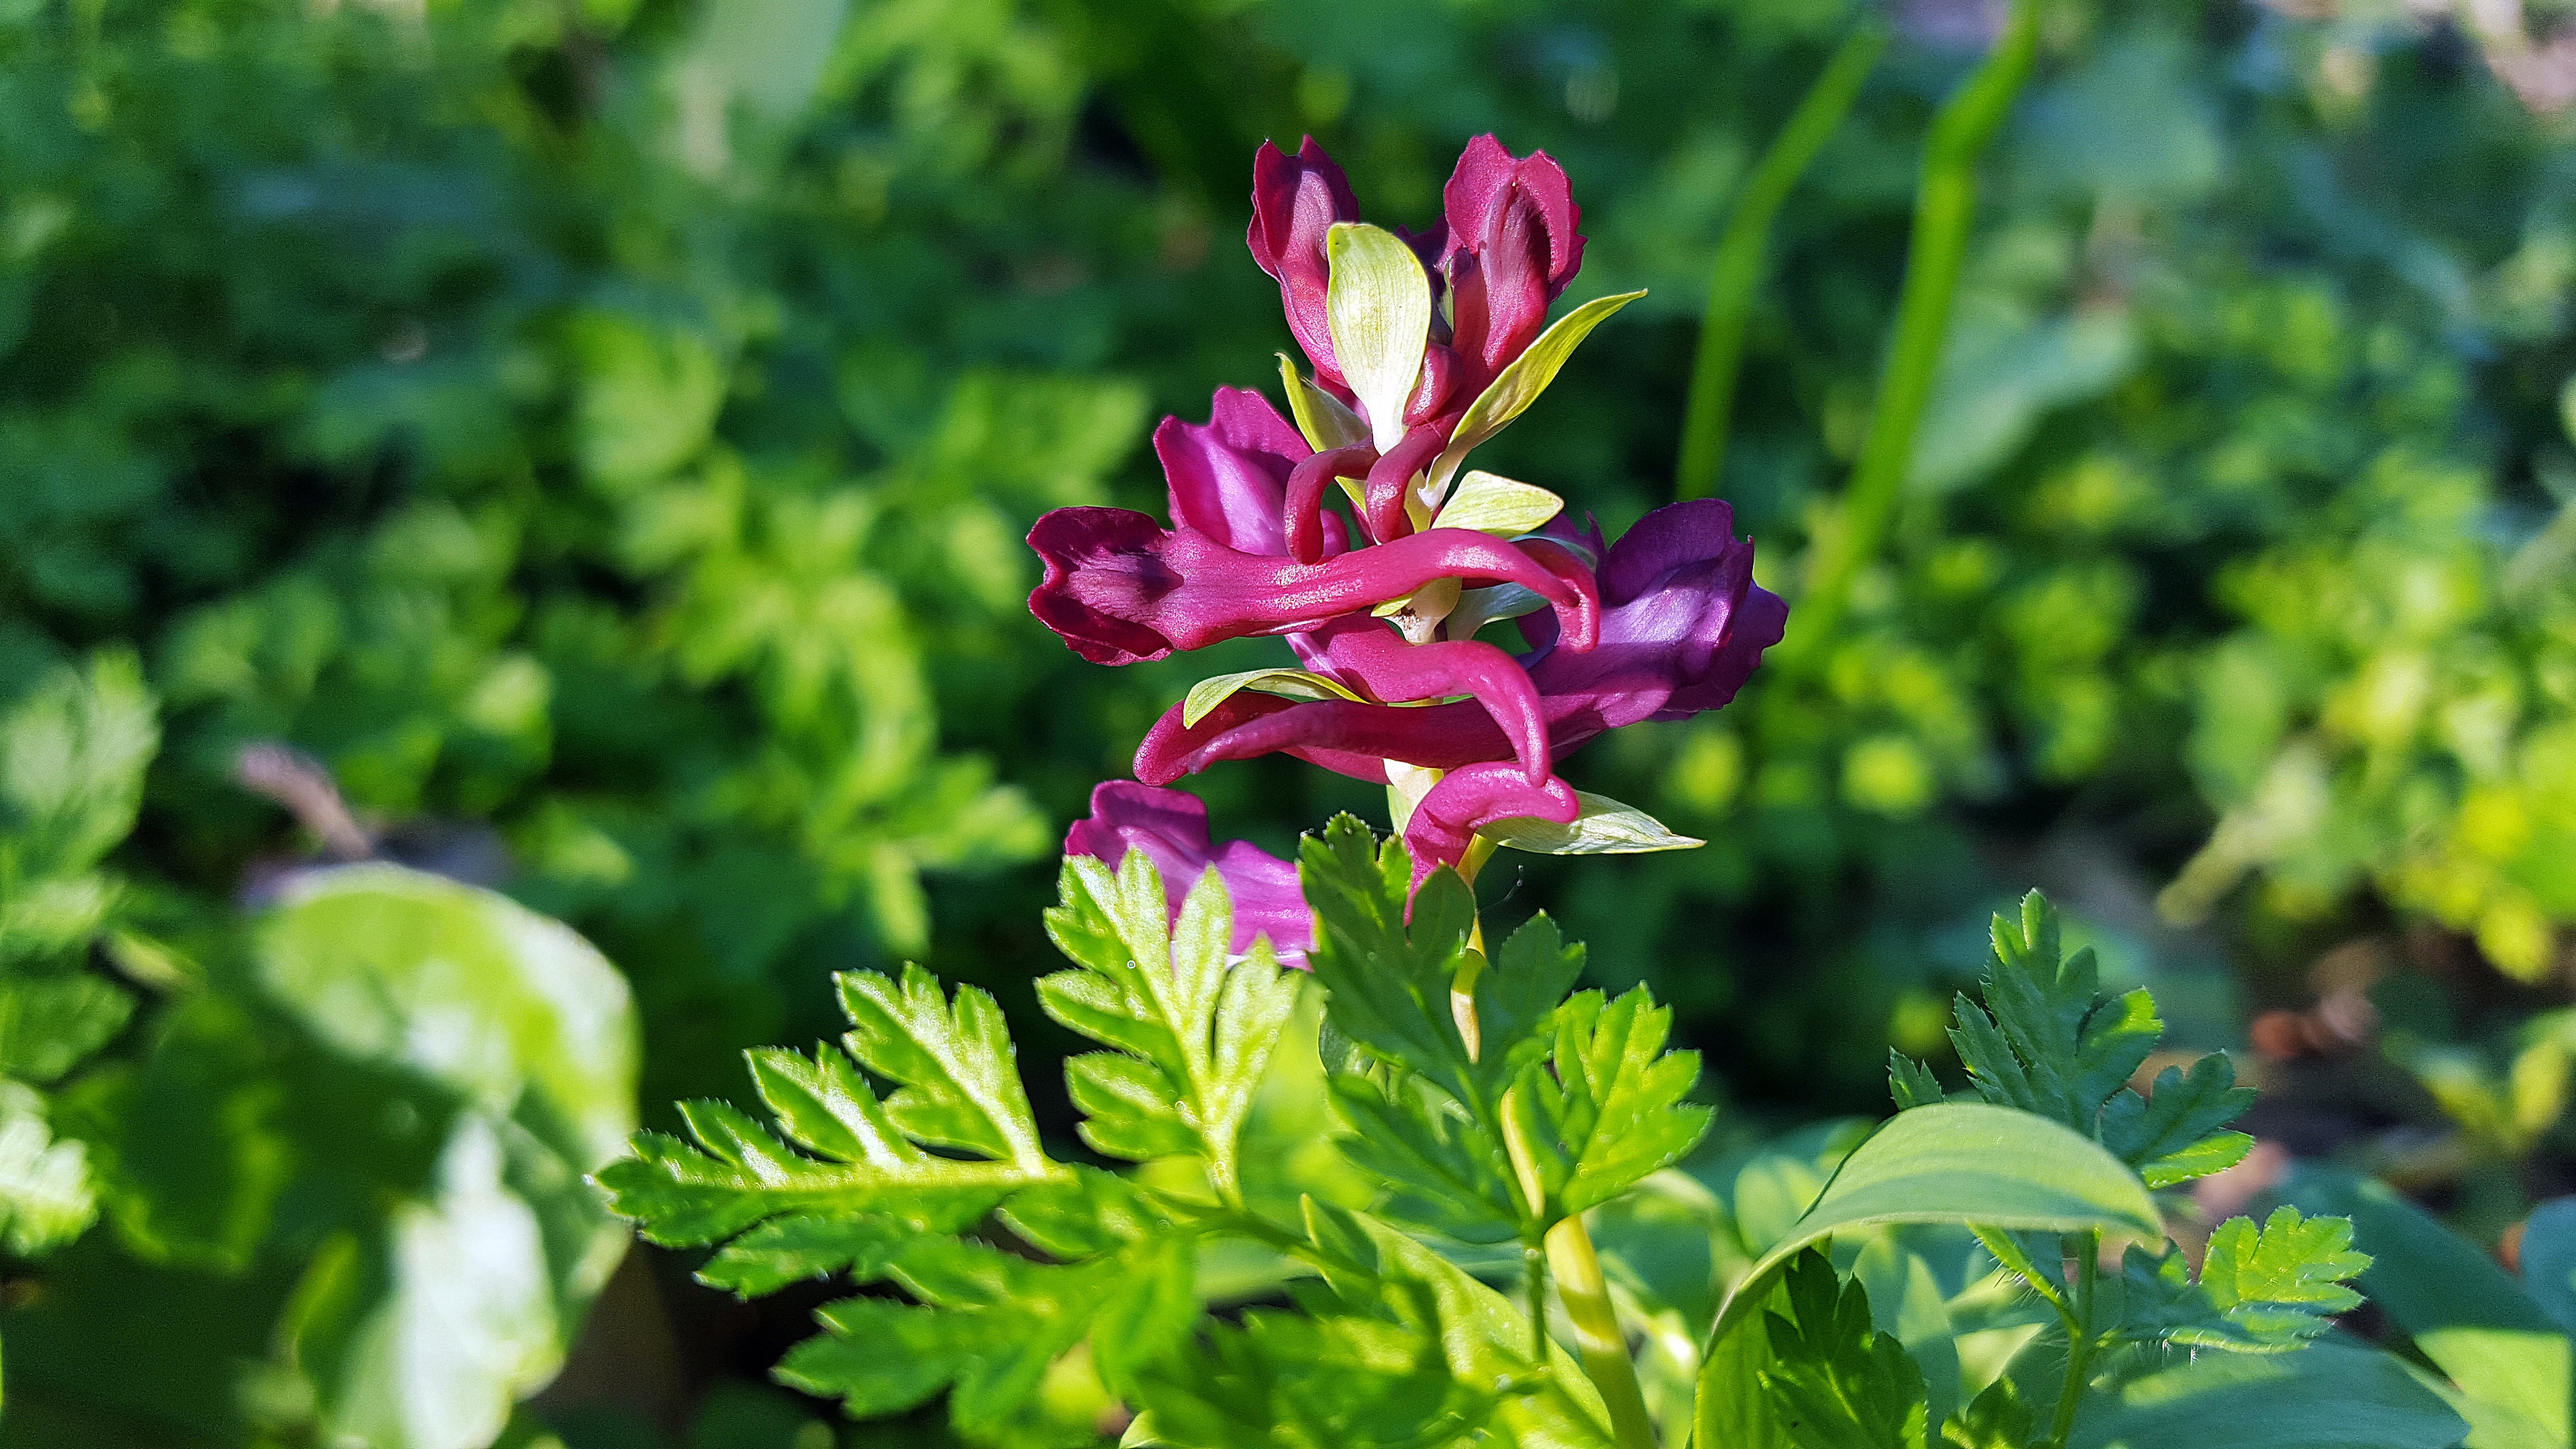
nature, blossom, plant, leaf, flower, herb, botany, blooming, garden, pink, flora, wild flower, wildflower, wild flowers, shrub, spring flower, pink flower, inflorescence, flowering plant, corydalis, forest flower, hollow corydalis, land plant, corydalis cava, corydalis bulbosa, corydaline